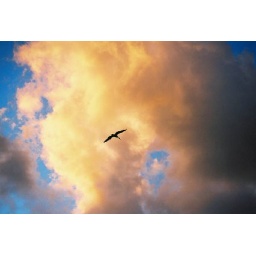
bird in the sky